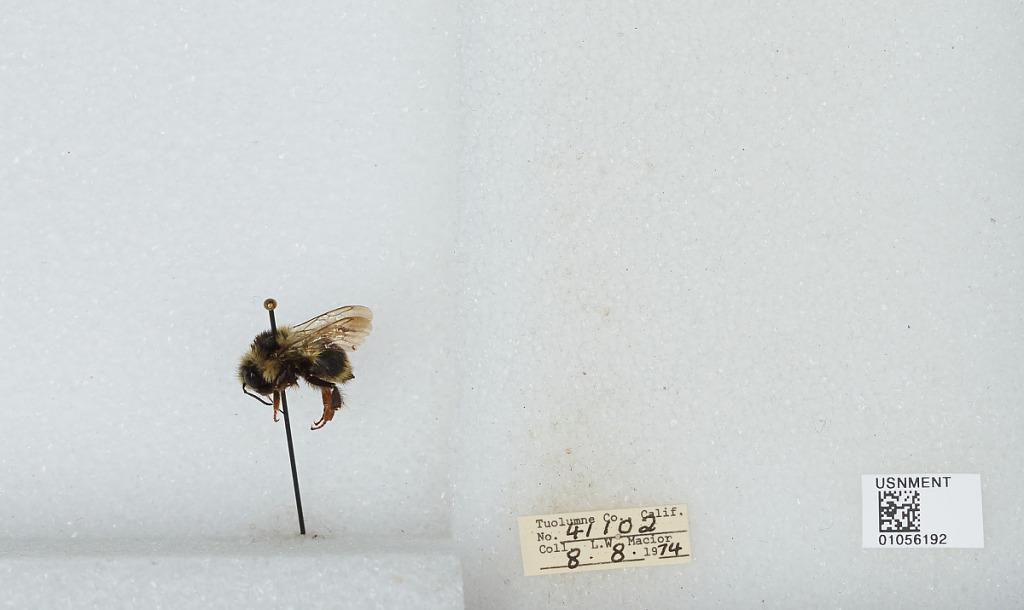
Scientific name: Bombus bifarius nearcticus
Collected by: L. Macior
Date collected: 1974-8-8
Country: United States
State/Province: California
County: Tuolumne
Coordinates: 38.02, -119.93